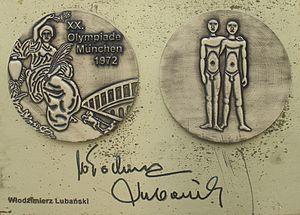
Włodzimierz Leonard Lubański, né le 28 février 1947 à Gliwice, est un footballeur international polonais, devenu brièvement entraîneur.